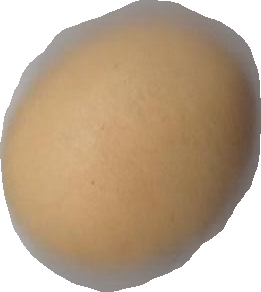
Variety: Dega